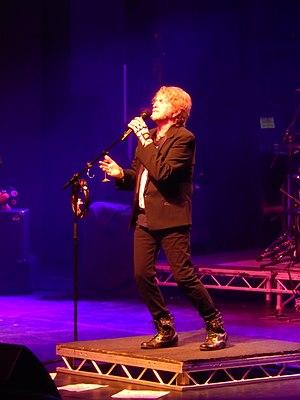
Jon Anderson (ARW) au Cirque Royal de Bruxelles en mars 2017.
Jon Anderson, né le 25 octobre 1944 est un auteur-compositeur-interprète et musicien britannique, surtout connu en tant que chanteur du groupe Yes et du duo Jon and Vangelis, ainsi que pour son association avec Jean-Luc Ponty dans le Anderson Ponty Band et finalement pour son travail avec Roine Stolt sur l'album Invention of Knowledge.